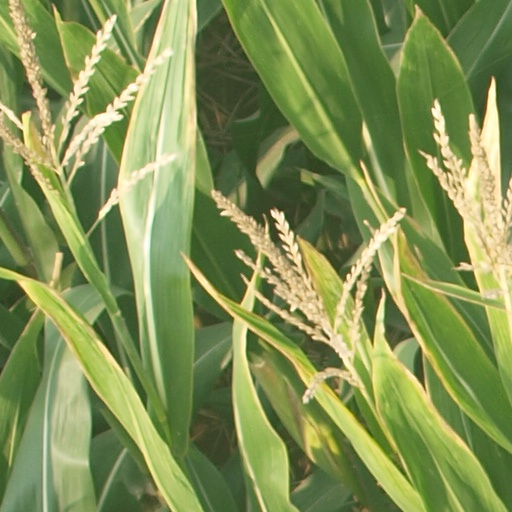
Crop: maize; corn